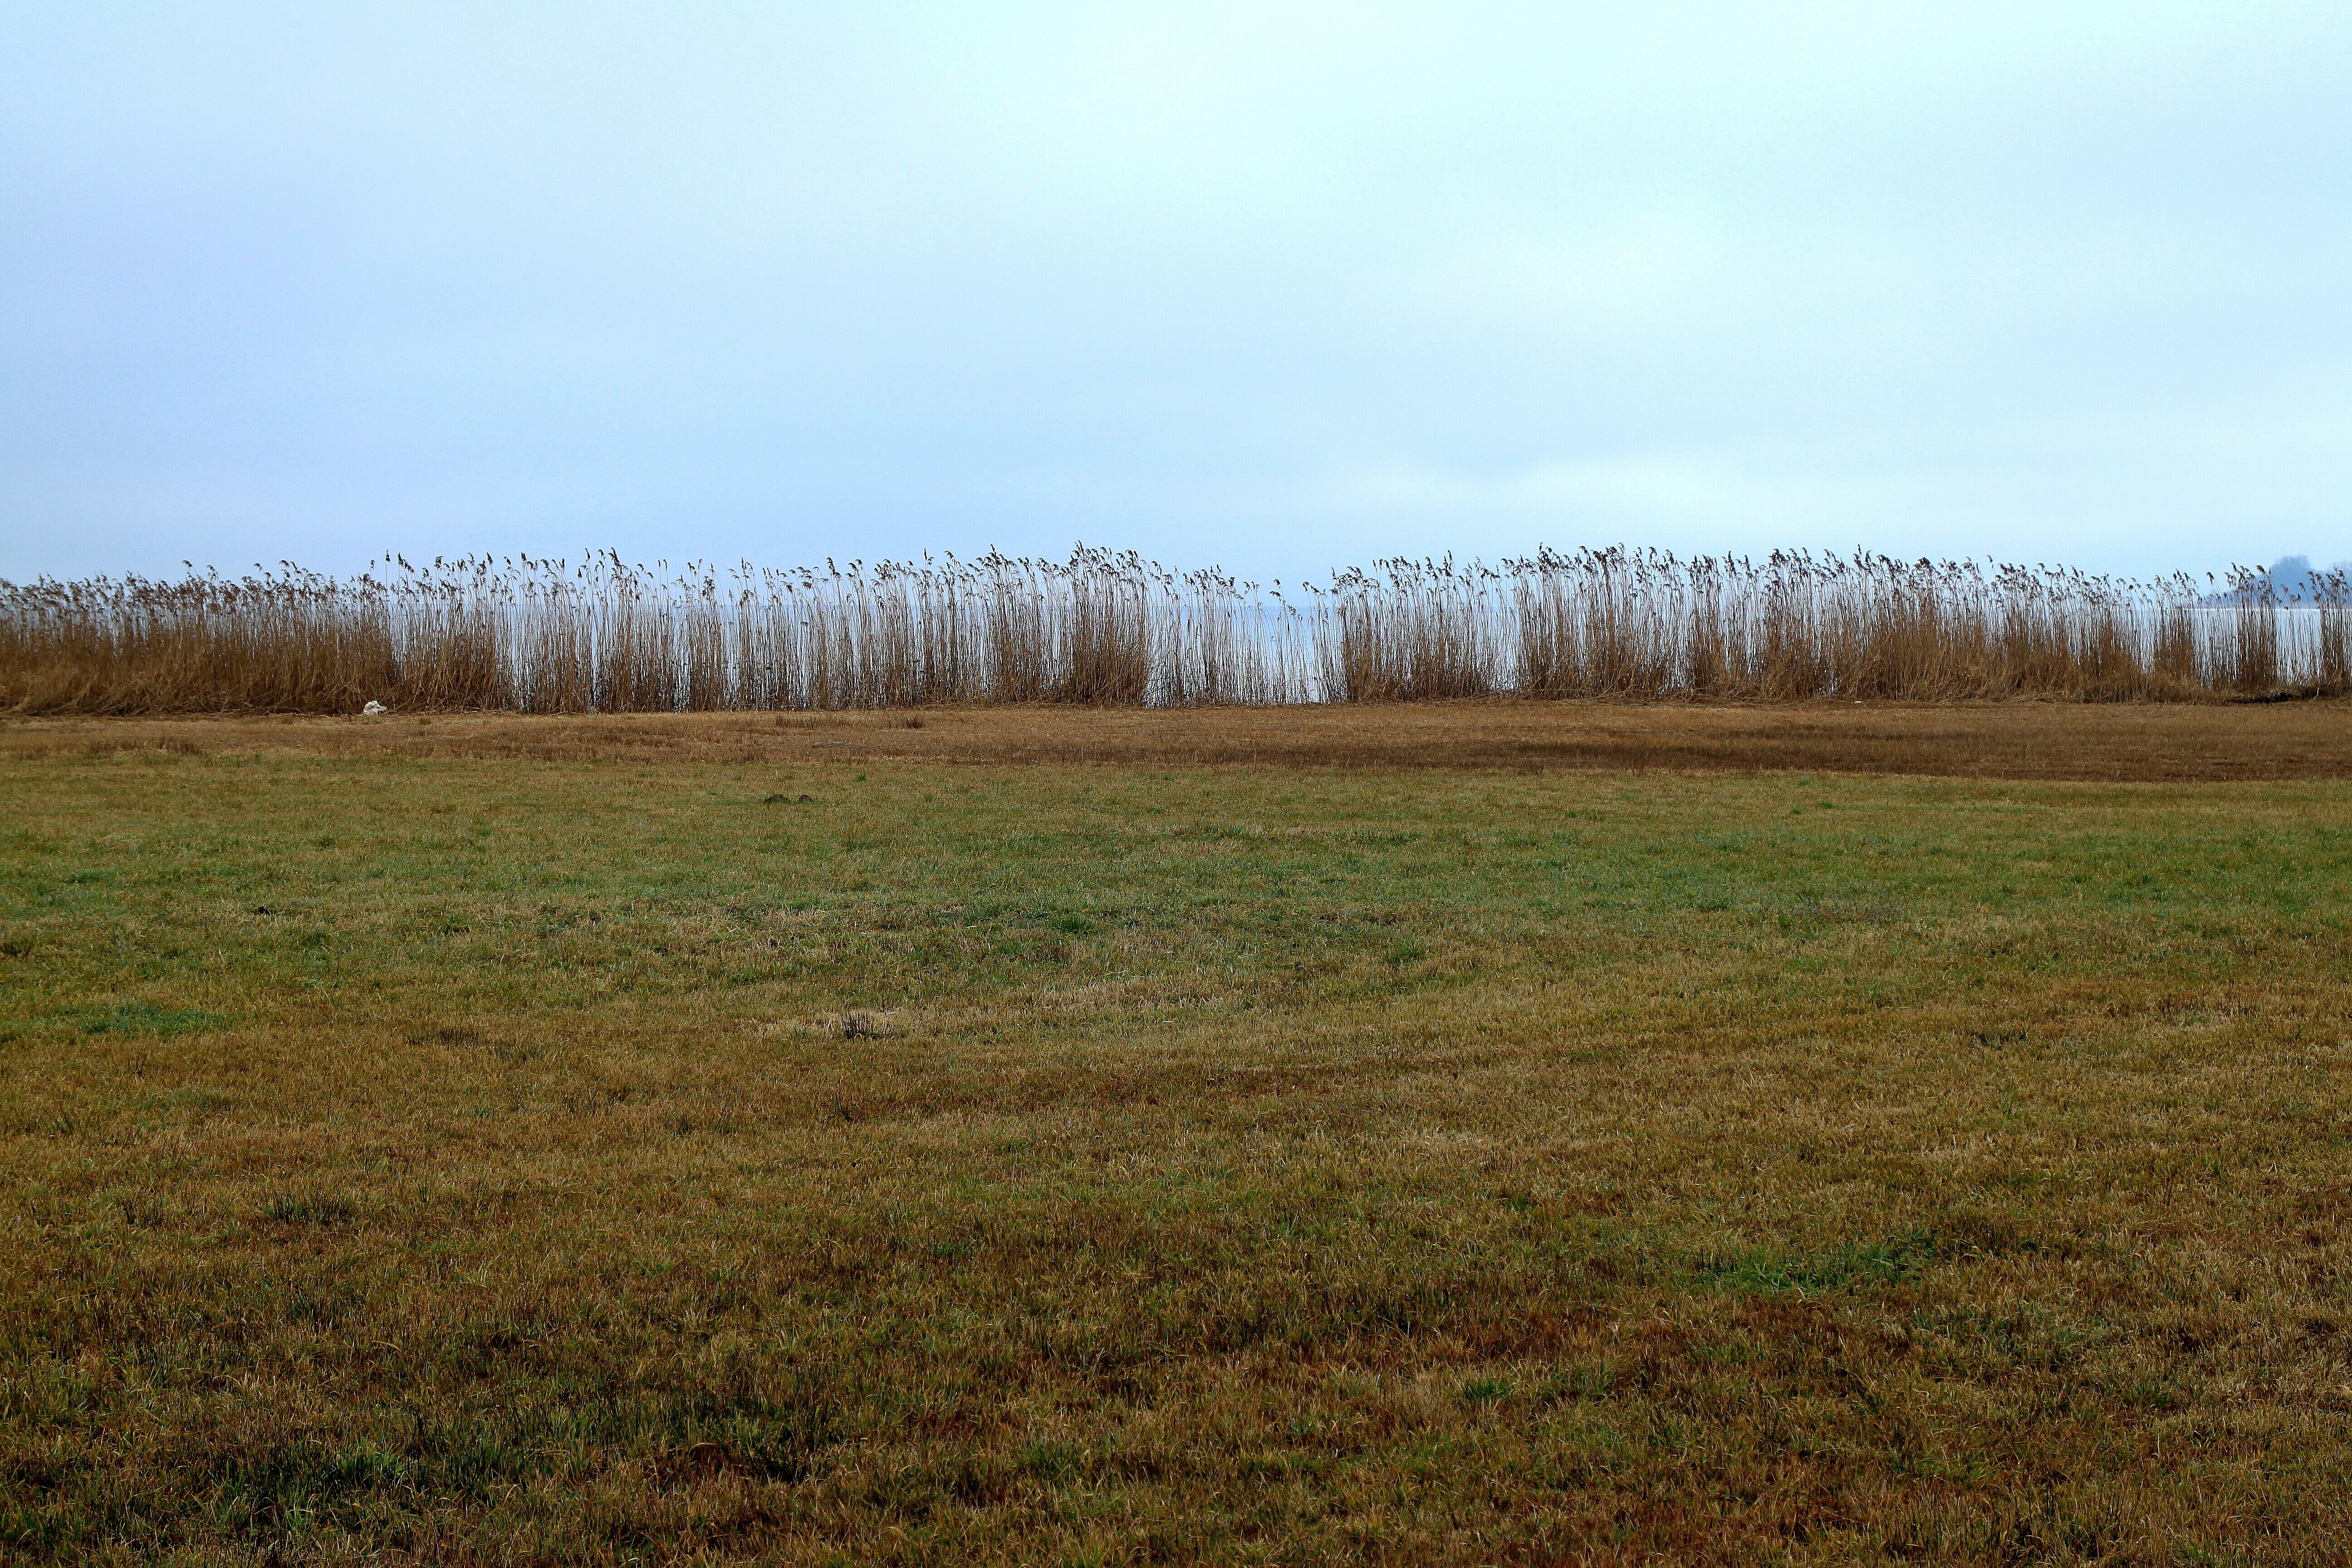
landscape, tree, water, forest, grass, horizon, marsh, plant, field, farm, meadow, prairie, hill, wind, reed, line, pasture, ranch, soil, agriculture, plain, grassland, wetland, bog, front, habitat, ecosystem, limit, steppe, rural area, demarcation, natural environment, atmospheric phenomenon, grass family, land lot, front line